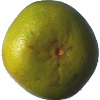
Label: Pomelo Sweetie 1